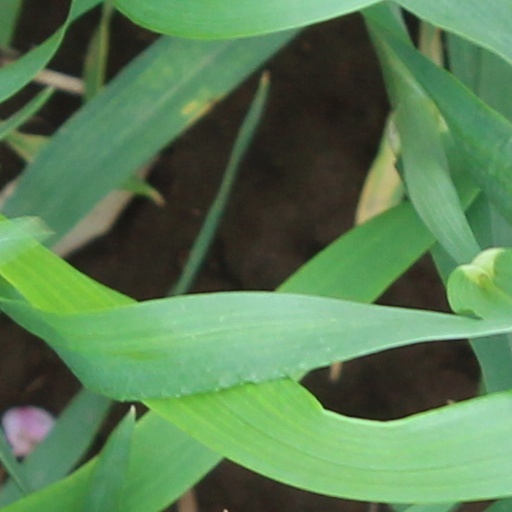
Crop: wheat